Bangladesh Shilpakala Academy

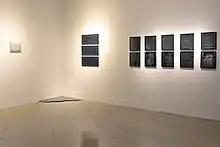
Dhaka Art Summit 2023, Bangladesh Shilpakala Academy

It is the national academy of fine and performing arts. The academy was established through an act of Parliament in 1974 as a statutory organization under the Ministry of Cultural Affairs. But subsequently the Act of 1974 of Bangladesh Shilpakala Academy was amended through a new act of Parliament in 1989. The academy is headed by a Director General.